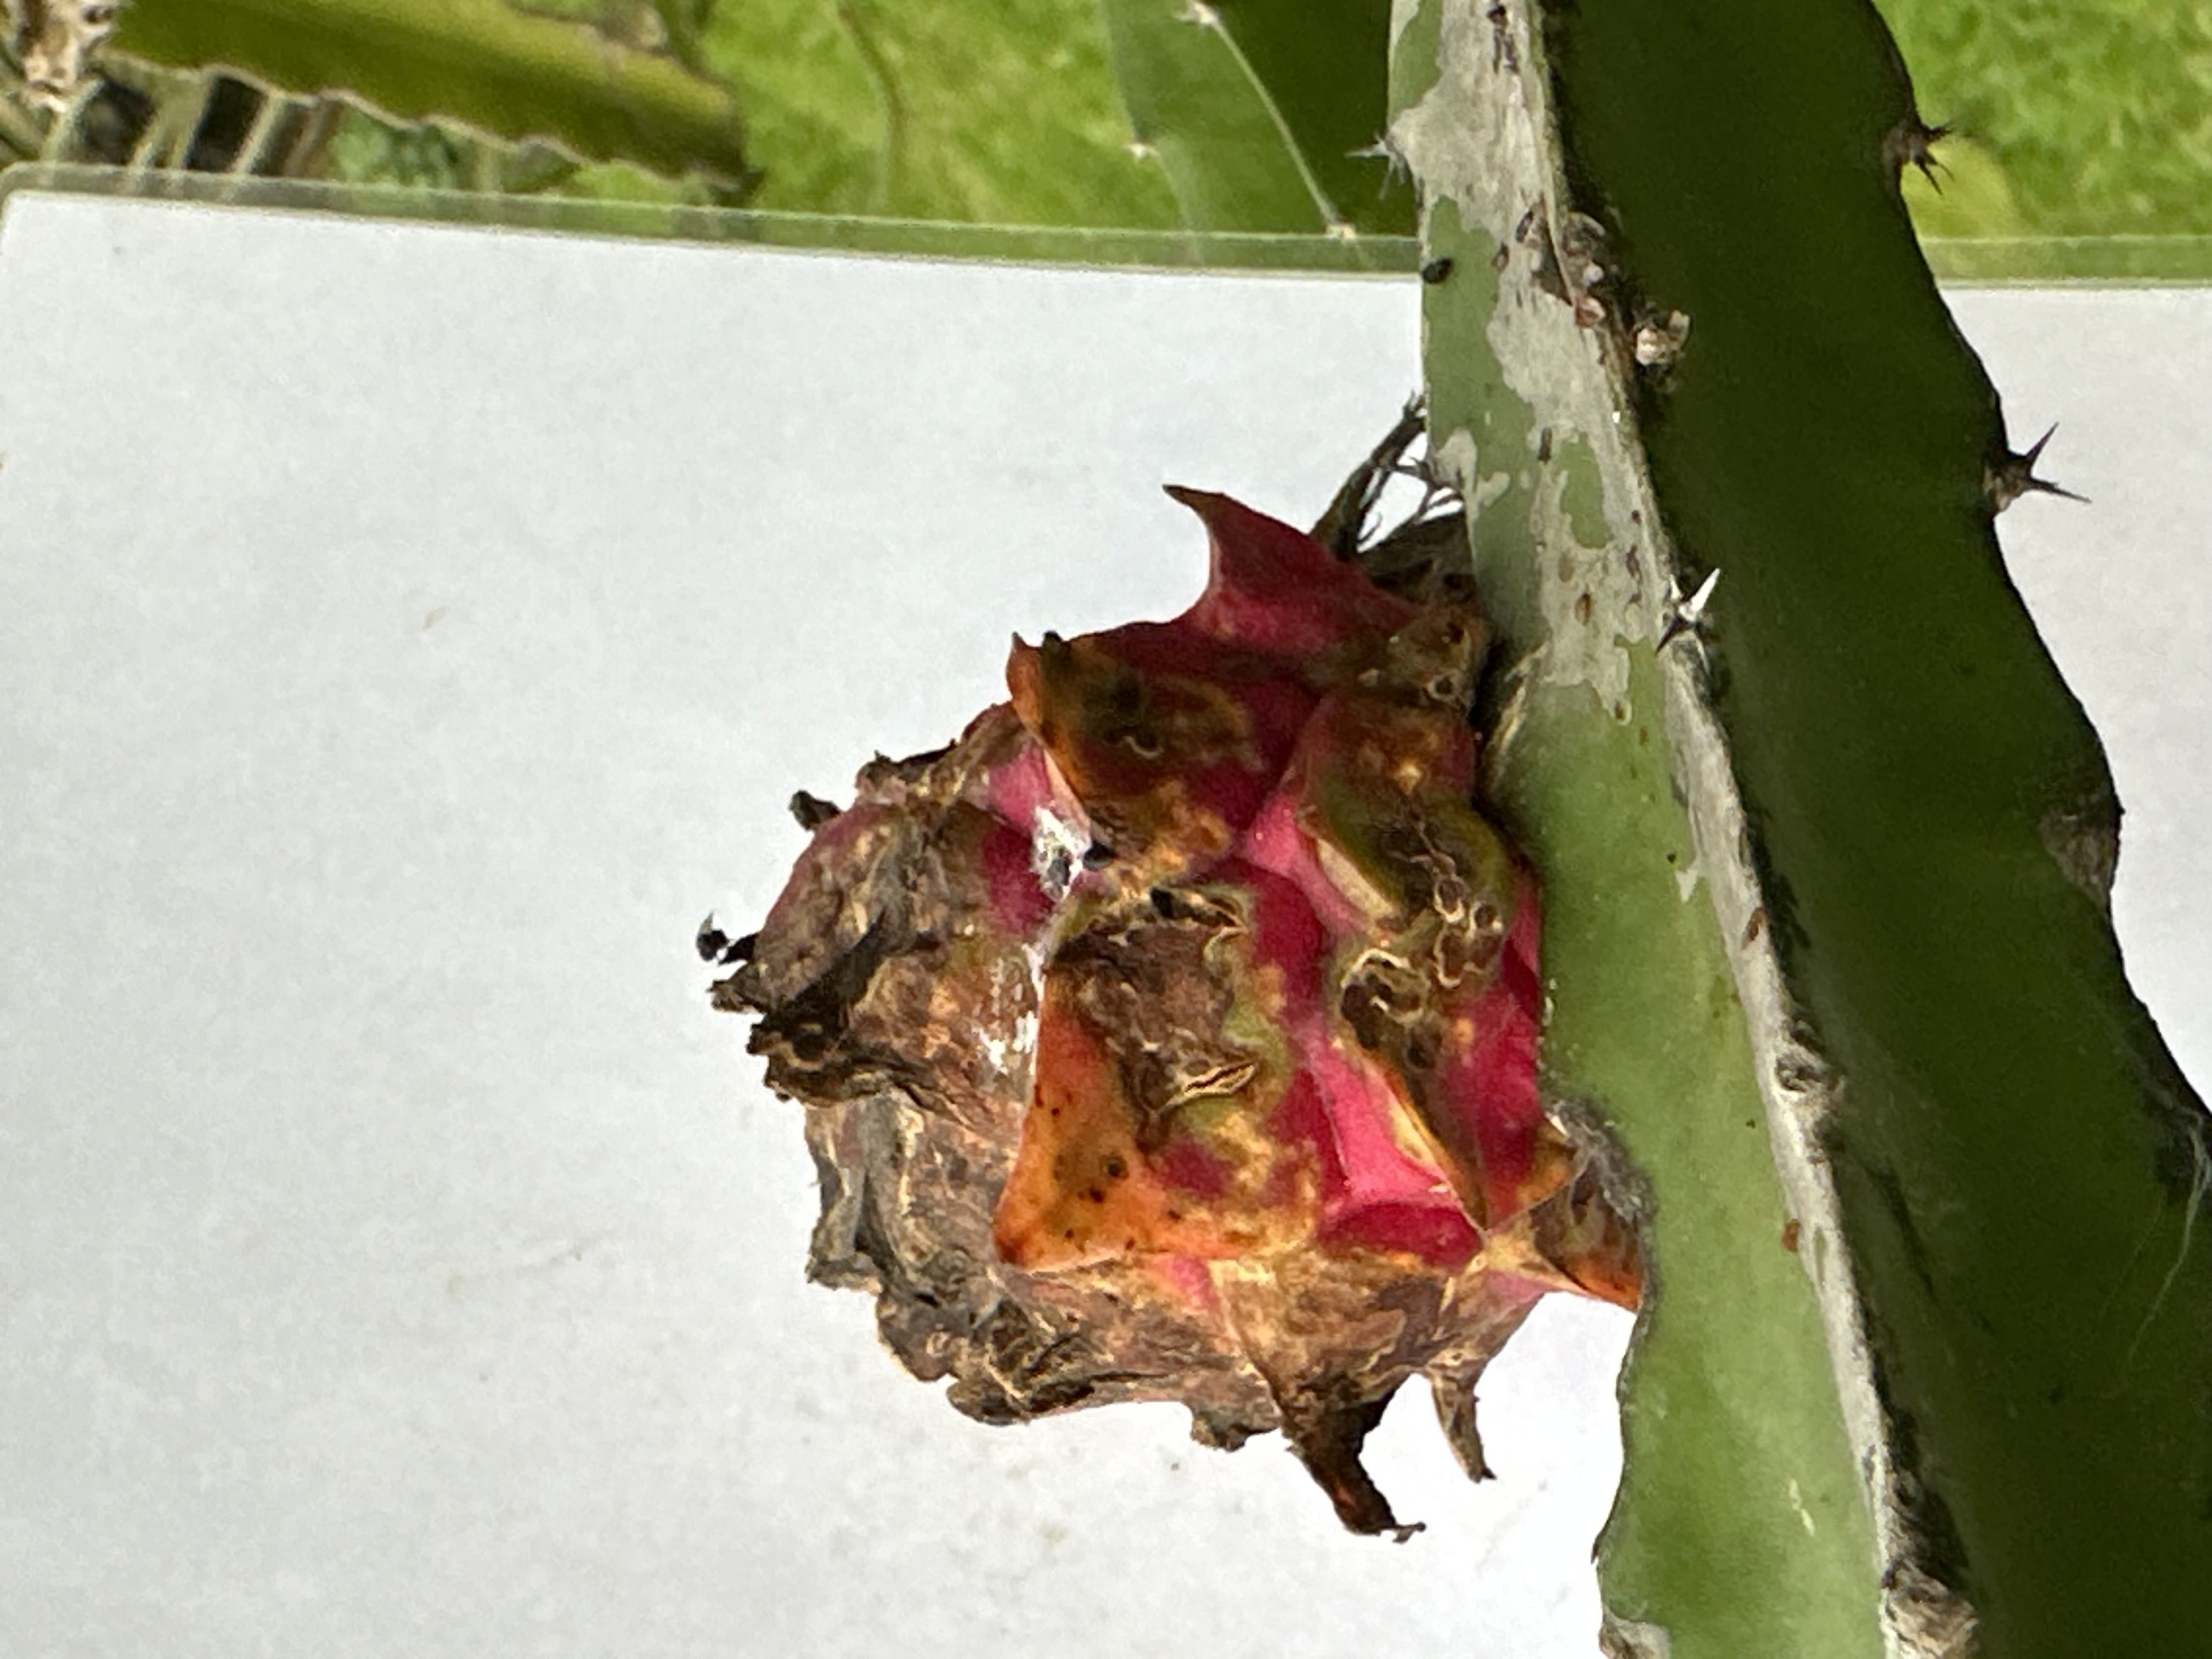
Label: Bad fruit